Pygmy cormorant

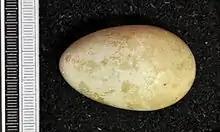
Egg, Collection Museum Wiesbaden

Pygmy cormorants like pools with plenty of vegetation, lakes and river deltas. They avoid mountainous and cold and dry areas. They love rice fields or other flooded areas where trees and shrubs can be found. During winter they also go to waters with higher salinity, in estuaries or on barrier lakes. These are birds who can live alone or in groups and they have adapted to human presence. They build nests from sticks and reeds in dense vegetation, in trees, shrubs, willows but occasionally in reeds on small floating islets. At the end of May, beginning of June, both parents incubate for 27–30 days, and nestlings become independent after 70 days. The young are fed by their parents with small fish and other aquatic animals. This bird frequently shares the same type of habitat with egrets, herons and spoonbills.